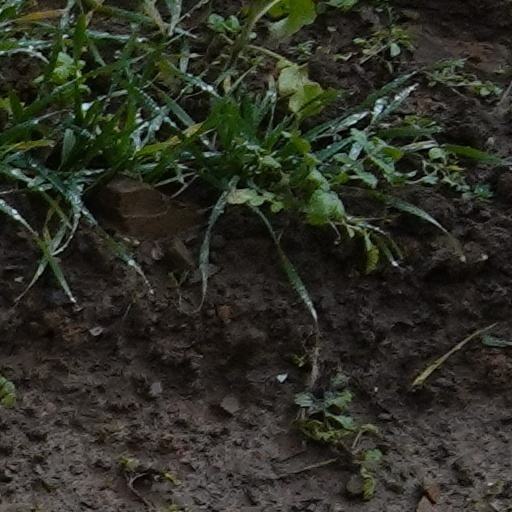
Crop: wheat